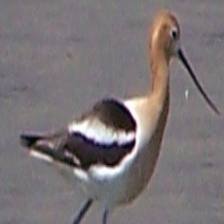
Species: AMERICAN AVOCET
Scientific name: PSITTACULA EUPATRIA